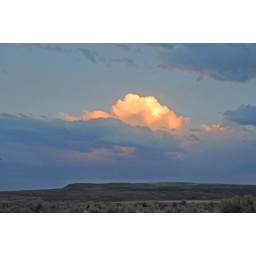
An interesting cloud formation at point of the mountain near Declo Idaho.